Lam Tin

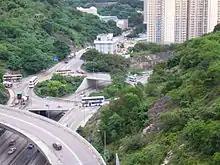
Lei Yue Mun Interchange

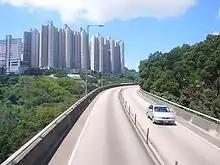
Lin Tak Road northbound. The road hangs along the steep hillside.

Lam Tin is known as one of the most important transport interchange centres in Hong Kong. It is a frequently visited bus-bus and rail-bus interchange station in East Kowloon.